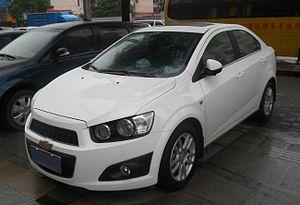
La Chevrolet Aveo est un modèle automobile du segment des citadines, produit par GM Daewoo, et vendu en Europe et Amérique du Nord sous la marque Chevrolet.